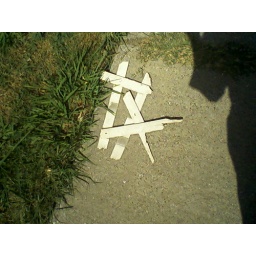
While I was walking to a friend's house, I found some pieces of wood arranged on a sidewalk in this shape/symbol.